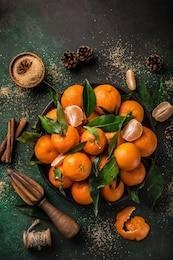
Label: mandarine